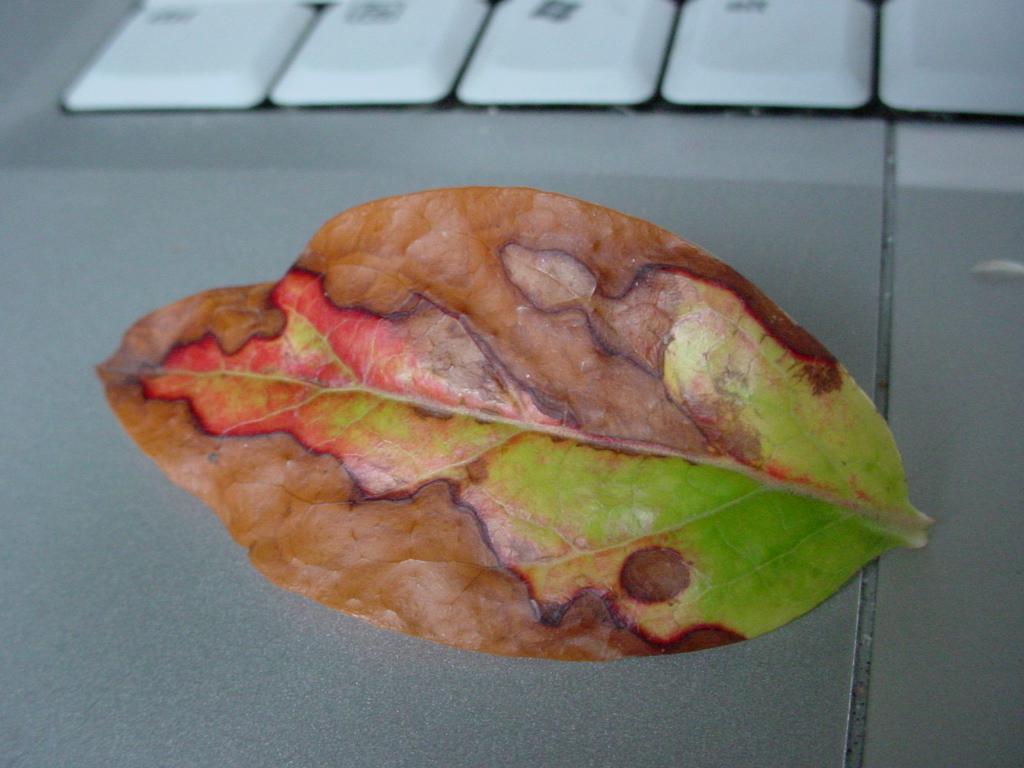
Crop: blueberry
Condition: scorch